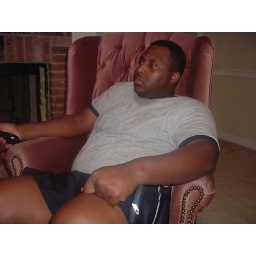
Me in the chair at old house